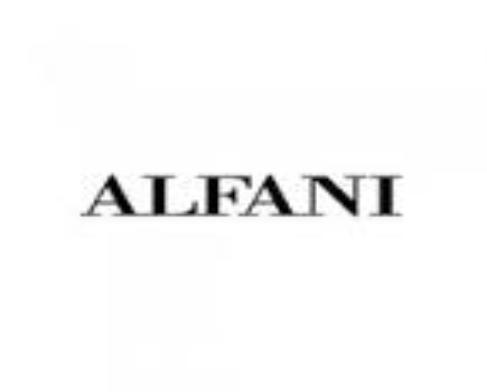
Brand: Alfani
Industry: Clothes